History of the Conservative Party (UK)

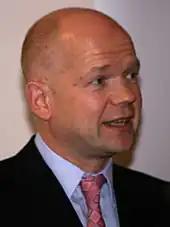
Conservative Leader (1997–2001) William Hague

Major introduced a replacement for the Community Charge, the Council Tax, and continued with the privatisations, and went on to narrowly win the 1992 election with a majority of 21.